Halifax Harbour

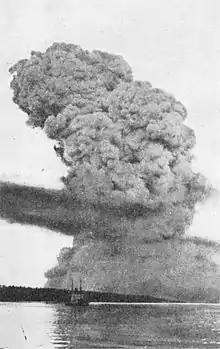
Halifax Explosion blast cloud caused after two ships collided

Halifax Harbour has long been polluted as a result of two centuries of direct raw sewage discharge into its waters. The harbour's deep water, tidal dispersal of surface wastes and a relatively small population of the city of Halifax resulted in the harbour's presenting few health concerns until the late 20th century when sewage build-up caused the shut-down of all harbour beaches.